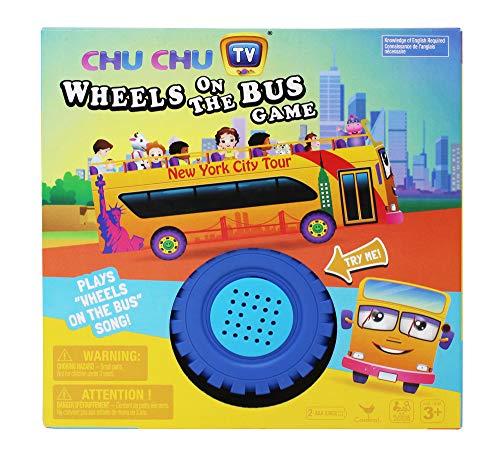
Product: Wheels on The Bus Matching Game
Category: Toys & Games | Games & Accessories | Board Games
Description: Plays the Wheels on the Bus song.
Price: $14.88
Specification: ProductDimensions:2.5x10.5x10.5inches|ItemWeight:12.8ounces|ShippingWeight:12.8ounces(Viewshippingratesandpolicies)|ASIN:B07RZ9FYTD|Itemmodelnumber:6054144|Manufacturerrecommendedage:36months-5years